Tripoli, Lebanon

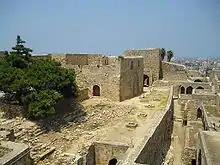
Citadel of Tripoli

During the Crusade period, the city became the chief town of the County of Tripoli (a Crusader state founded by Raymond of Saint-Gilles) extending from Byblos to Latakia and including the plain of Akkar with the famous Krak des Chevaliers. Tripoli was also the seat of a bishopric. Tripoli was home to a busy port and was a major center of silk weaving, with as many as 4,000 looms. Important products of the time included lemons, oranges, and sugar cane. For 180 years, during the Frankish rule, Occitan was among the languages spoken in Tripoli and neighboring villages. At that time, Tripoli had a heterogeneous population including Western Europeans, Greeks, Armenians, Maronites, Nestorians, Jews, and Muslims.